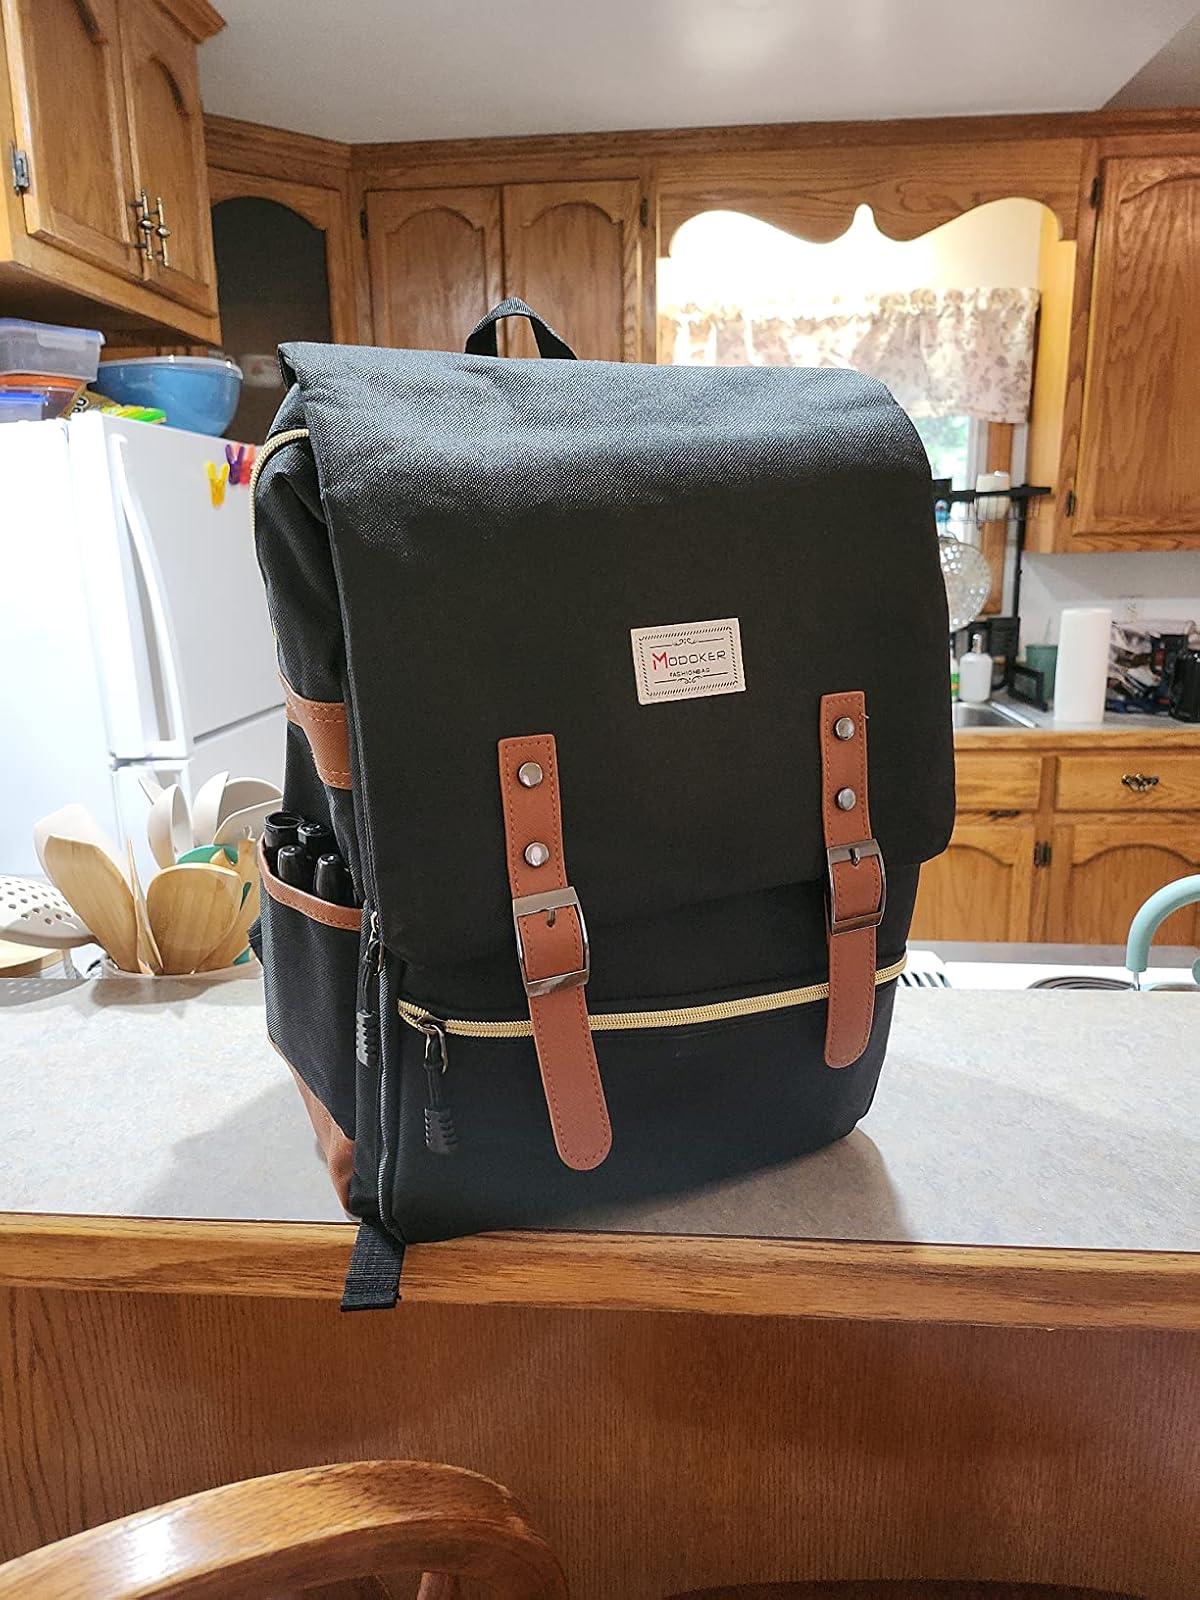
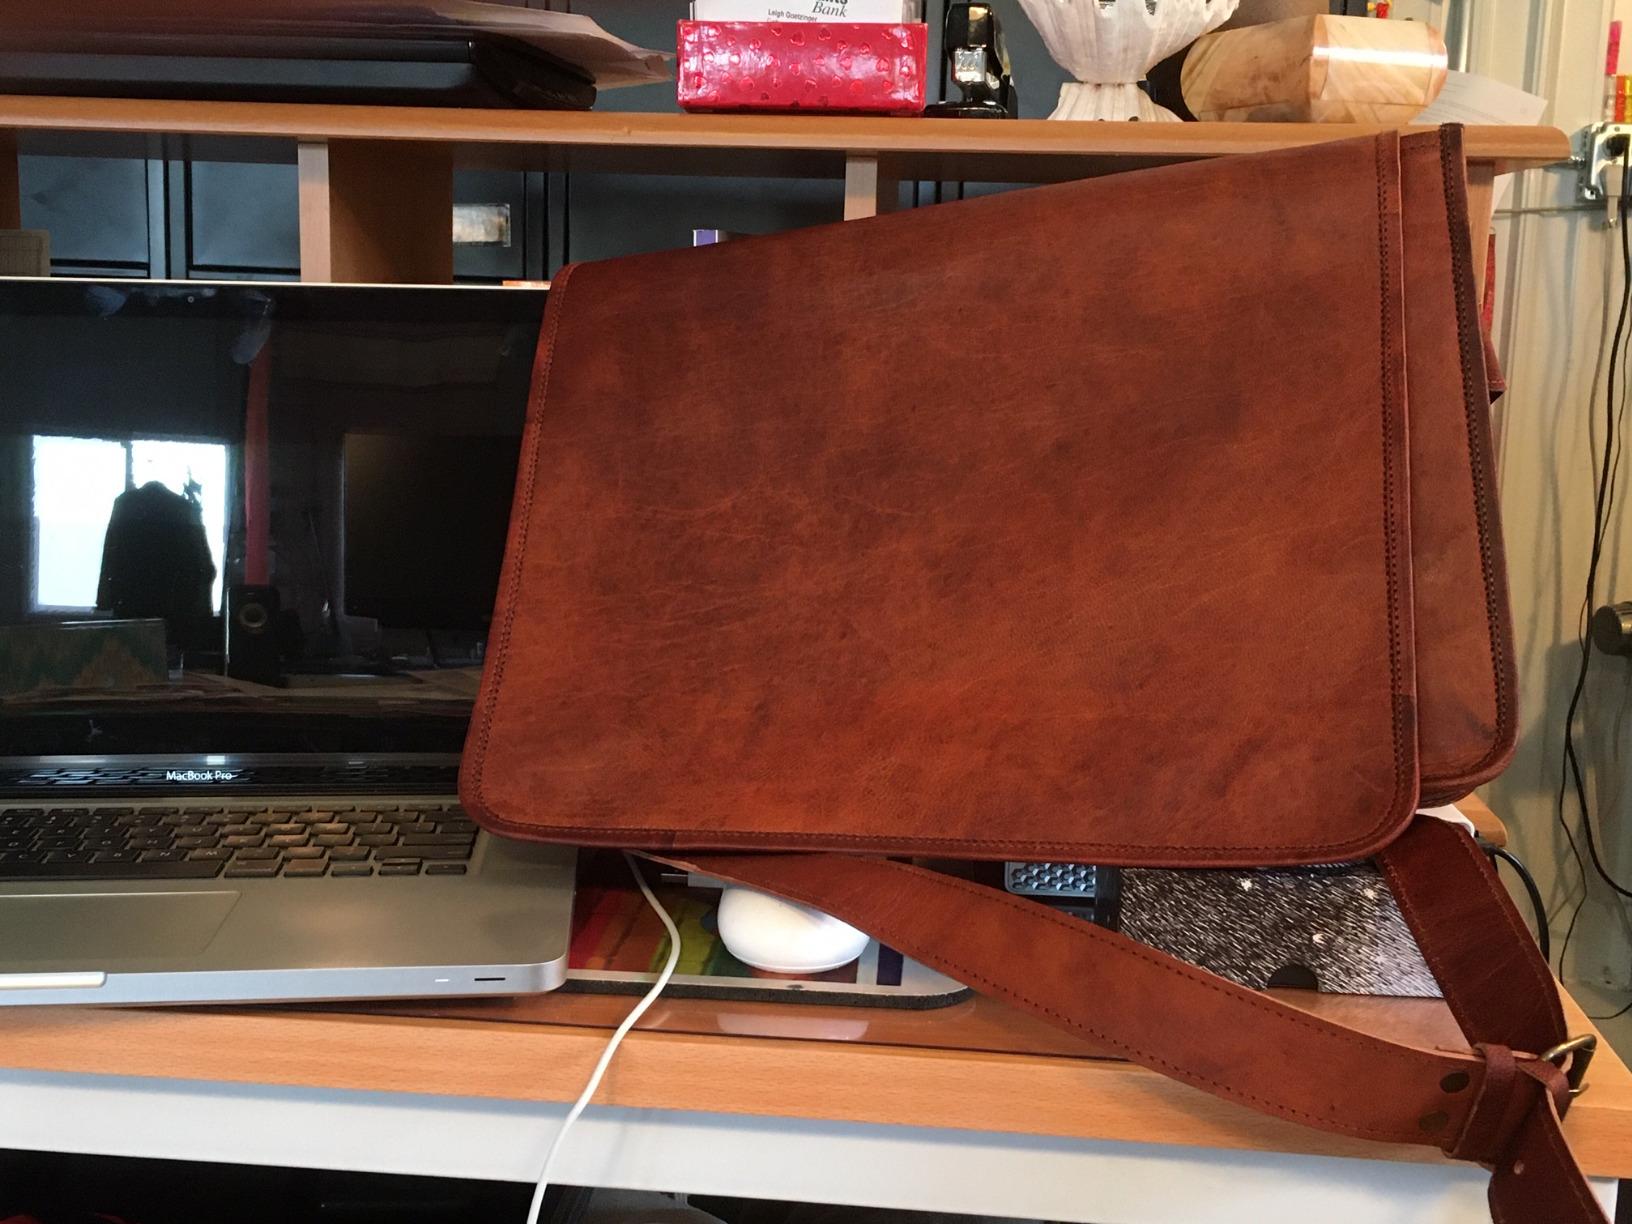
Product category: bag
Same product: no